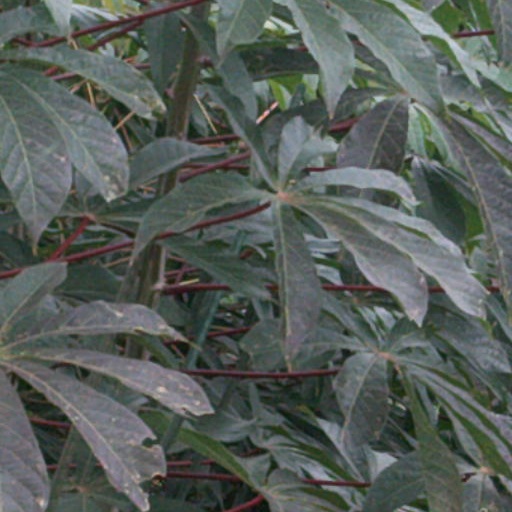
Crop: cassava